Polymorph (novel)

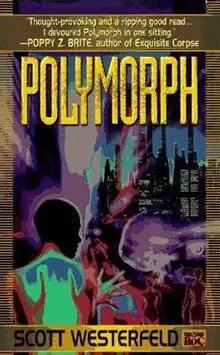

Polymorph is a 1997 cyberpunk novel by American science fiction author Scott Westerfeld.